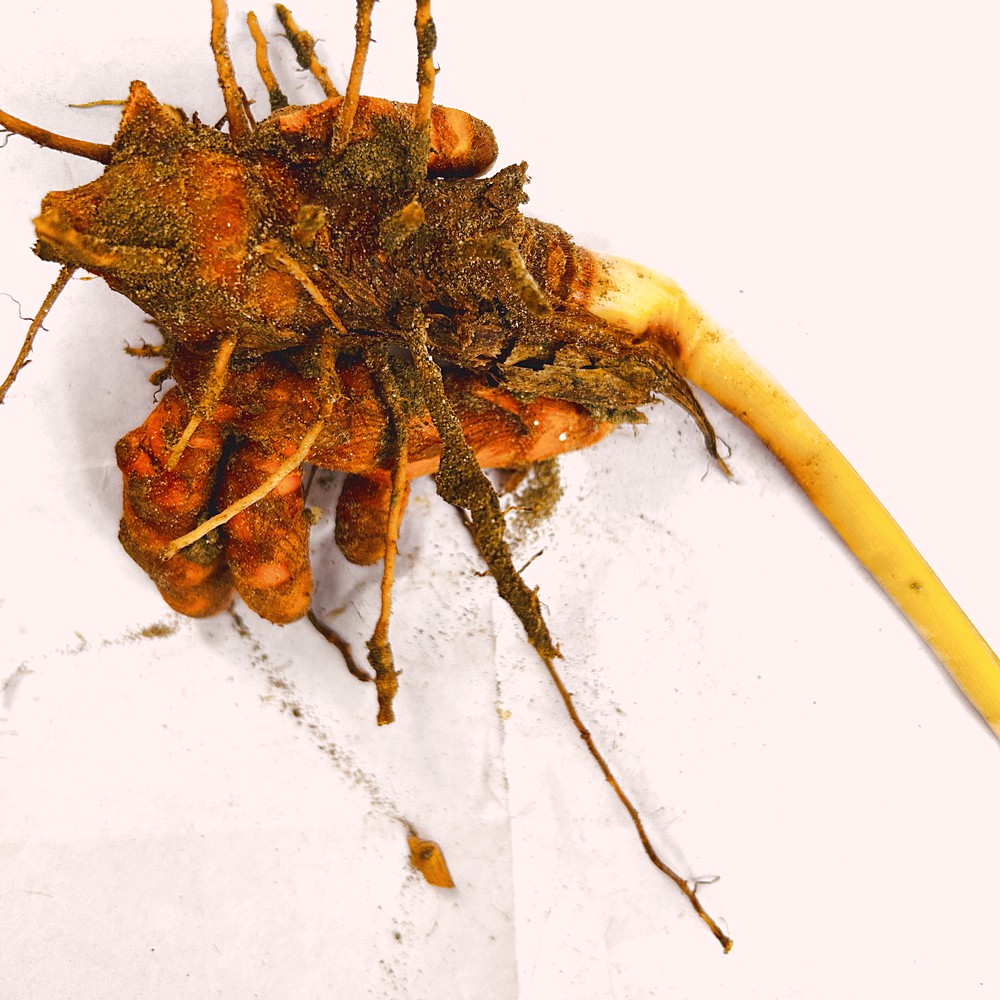
Label: Rhizome Healthy Root